John Quinton

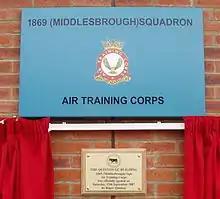
1869 (Middlesbrough) Squadron ATC Headquarters

His name is included on the Armed Forces Memorial located at the National Memorial Arboretum in Staffordshire which was dedicated by Queen Elizabeth on 12 October 2007. His details are included on the Rolls of Honour that are kept on public display in the Church of St Clement Danes in London. His name is also inscribed on a plaque near the altar listing the names of RAF and RFC personnel awarded the George Cross.